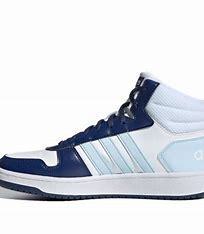
Brand: adidas
Model: NEO Hoops 2 Skate